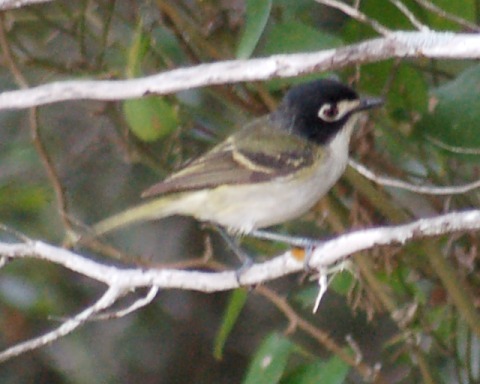
this small bird has a black head with a white superciliary, brown wings and a white wingbar.
a small bird with a black head and white throat and belly and brown and green wings.
this is a bird with a white belly, brown back and a black head.
this bird has a brown cheek patch, and its crown and nape are all black, while the abdomen and breast are tan colored.
this small bird has a black head and brown body with a lighter belly.
this bird is white with brown and has a very short beak.
a small multicolored bird with a black head and tiny beak.
this particular bird has a belly that is white and has brown on the sidesa small bird with a white belly and black head.
this bird has short black bill, with a white breast and belly.
Species: Black Capped Vireo